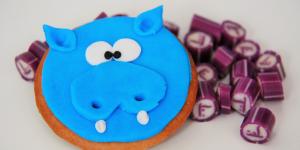
galletas de hipopotamo